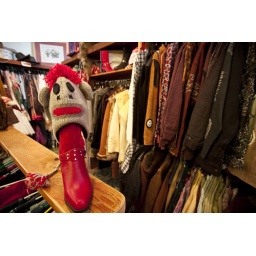
A sock monkey sits atop a shoe on display in The Motherlode botique in Alma, Coloardo.